Huma Qureshi

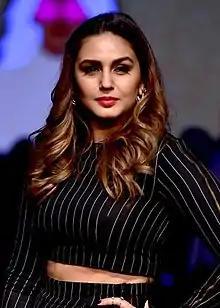
Qureshi walking the ramp at Lakme Fashion Week, 2018

The following year, Qureshi appeared as a prostitute in Sriram Raghavan's crime thriller "Badlapur", alongside Varun Dhawan and Nawazuddin Siddiqui. Raja Sen praised her acting and wrote that she "is hauntingly good as a call-girl". The film was a commercial success, and Qureshi received the Filmfare Best Supporting Actress nomination. Umesh Kulkarni's Marathi film "Highway" marked her debut in Marathi cinema. It received mixed reviews from critics, and proved to be a moderate box office success. The same year, she acted in the collaborative film "". It was directed by a team of eleven filmmakers with Qureshi appearing in "Knot", a segment directed by film critic Raja Sen, where she appeared alongside Anshuman Jha. 2016 marked the debut of Qureshi in Malayalam cinema with "White". She starred in dual roles in the film alongside Mammootty. The film opened to generally negative reviews from critics.